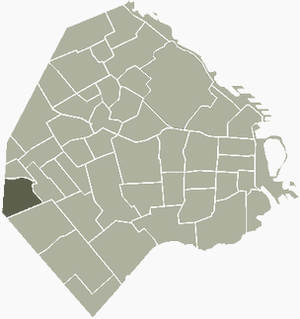
Liniers est un des quarante-huit quartiers de Buenos Aires.